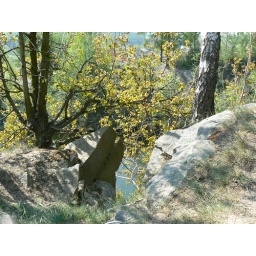
On the rock over the lake